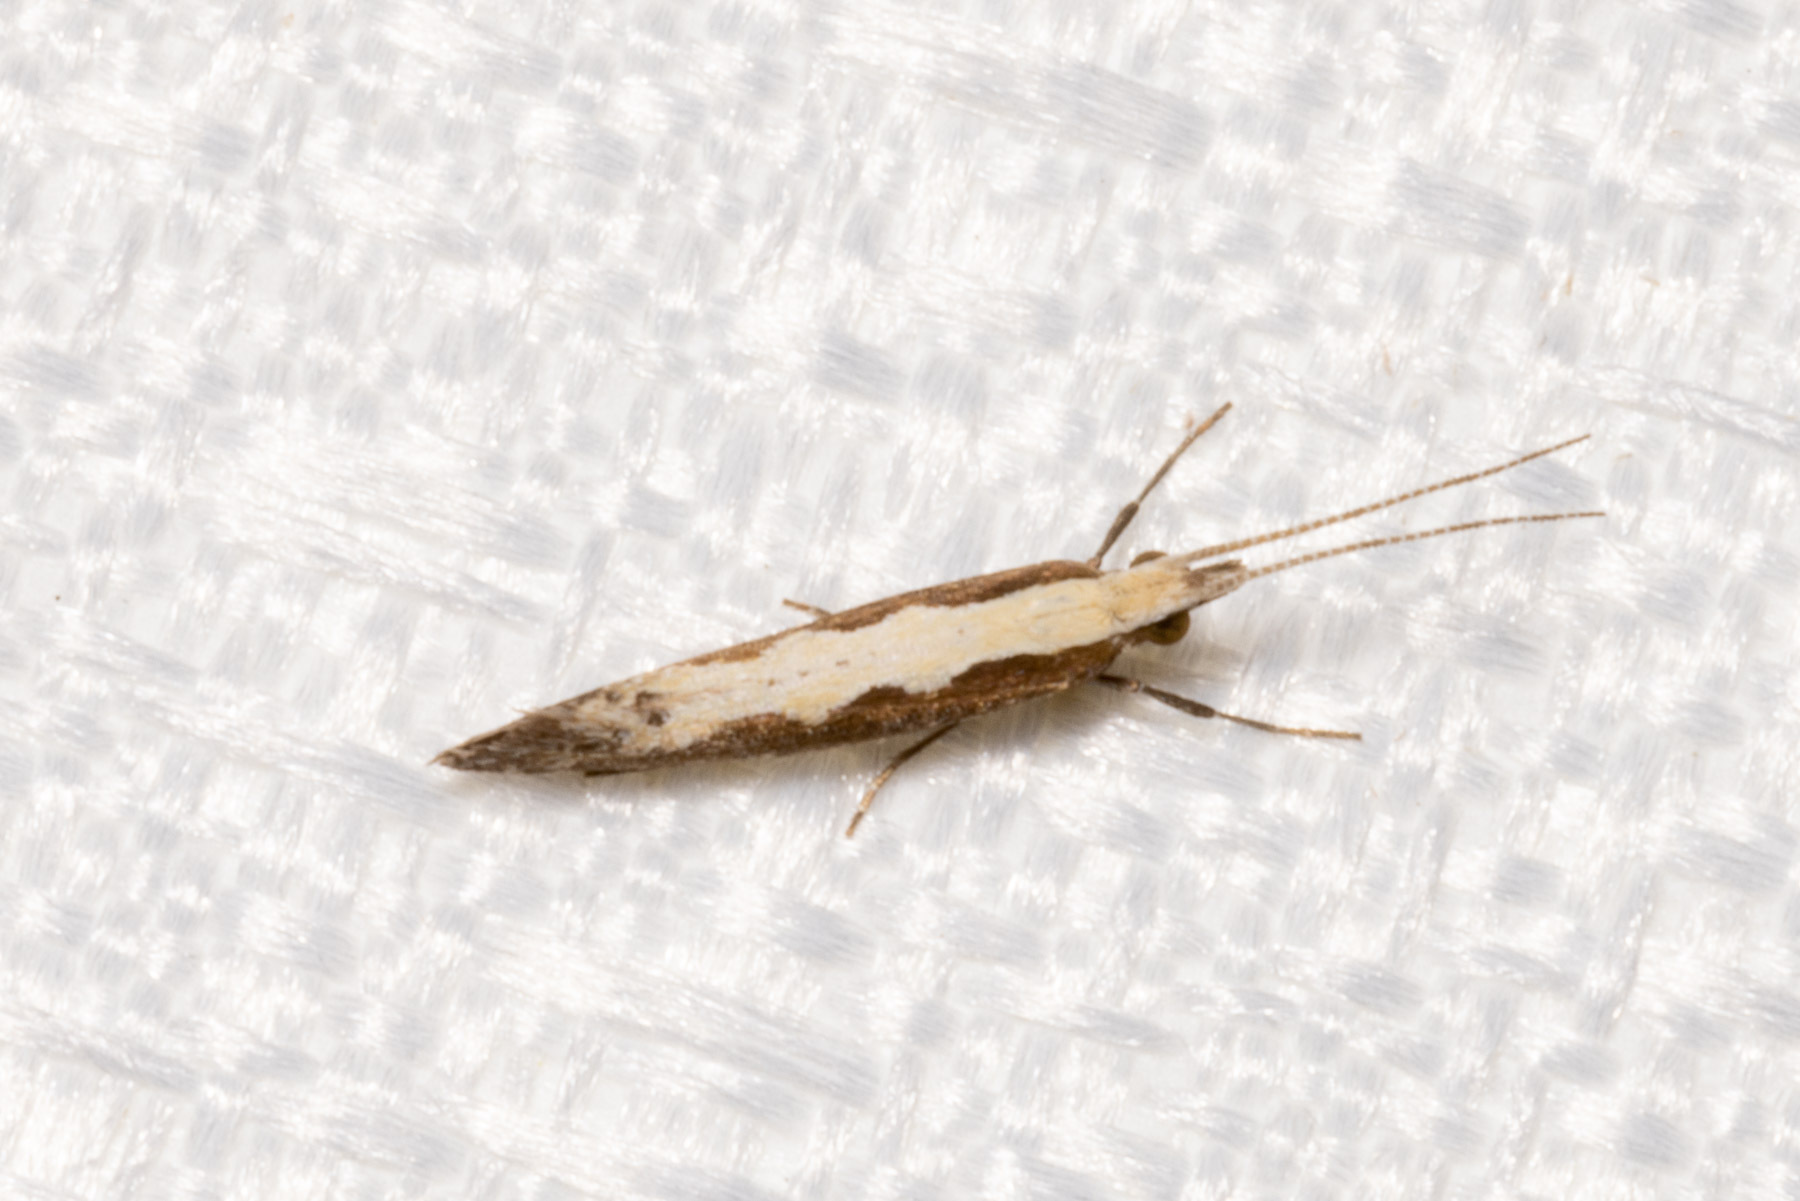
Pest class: diamondback_moth